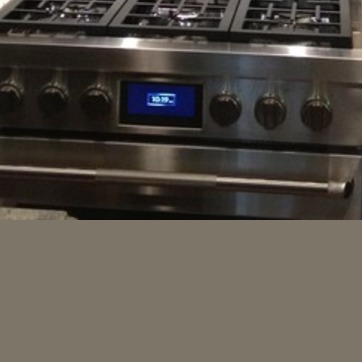
Material: metal